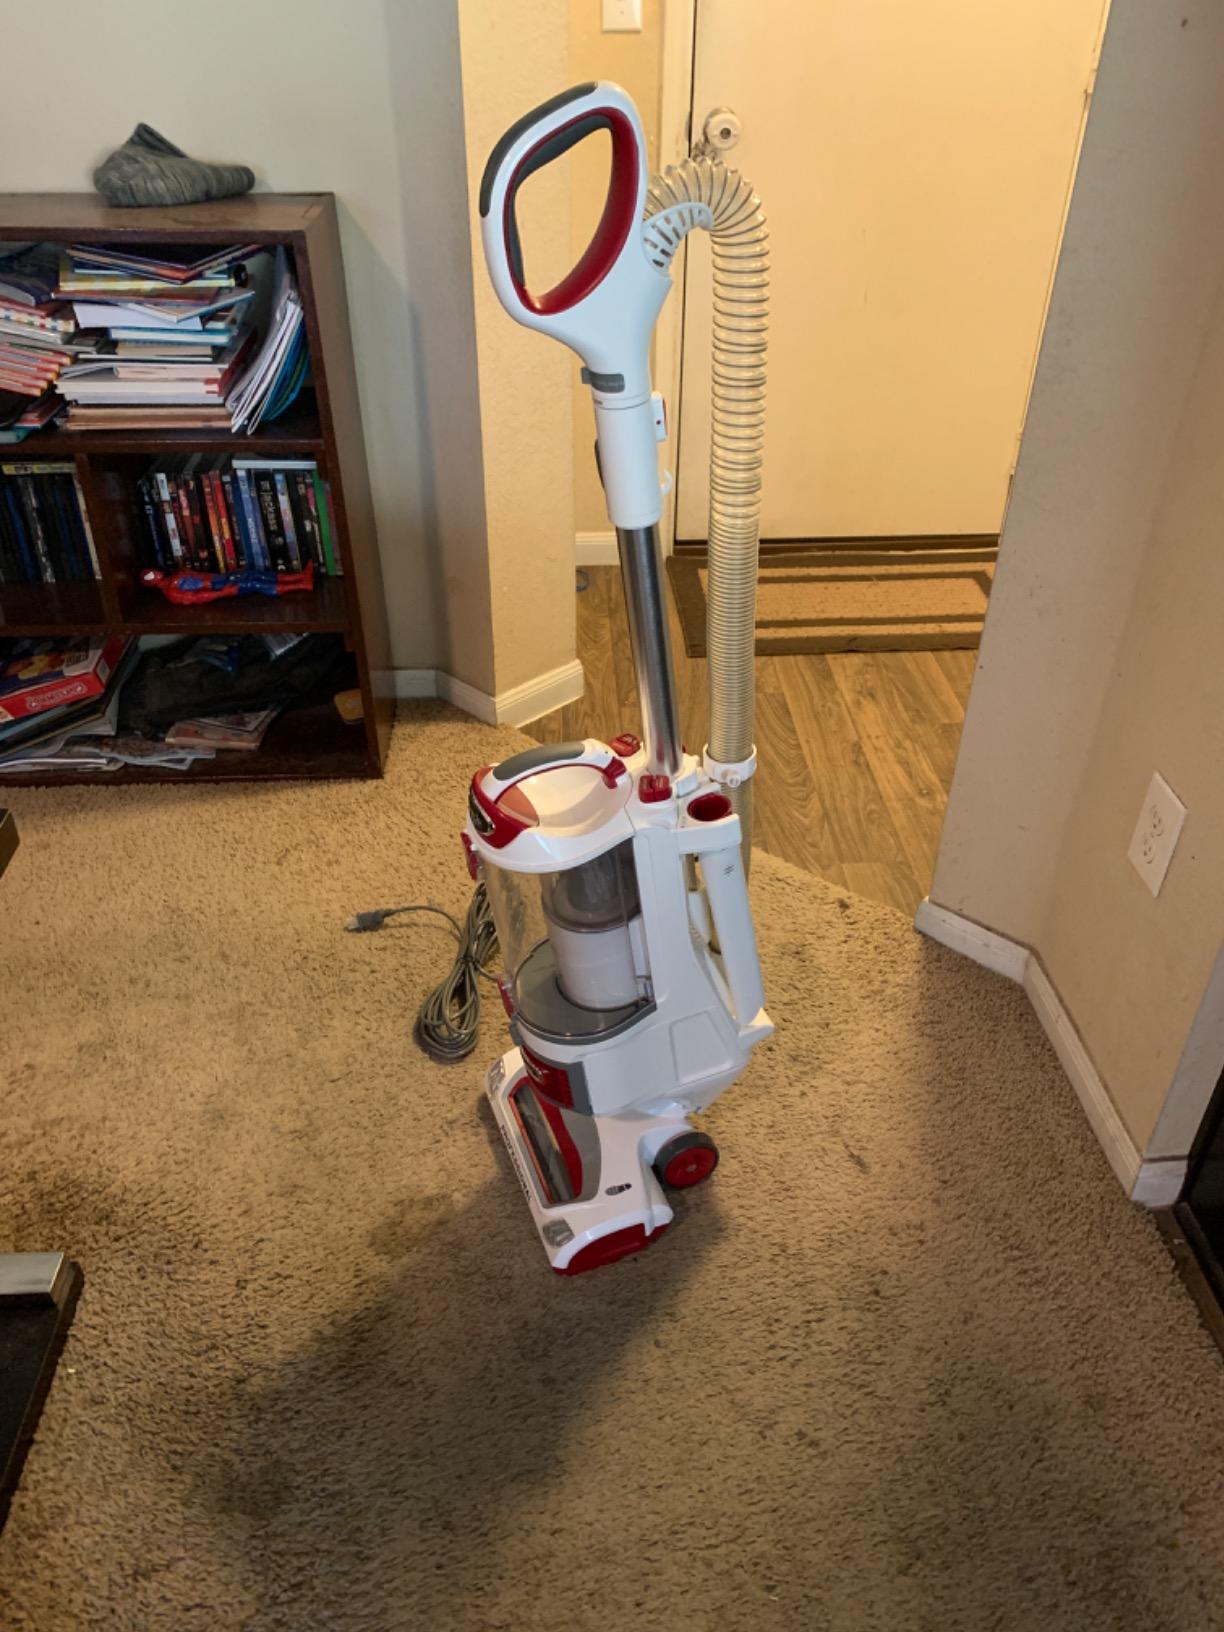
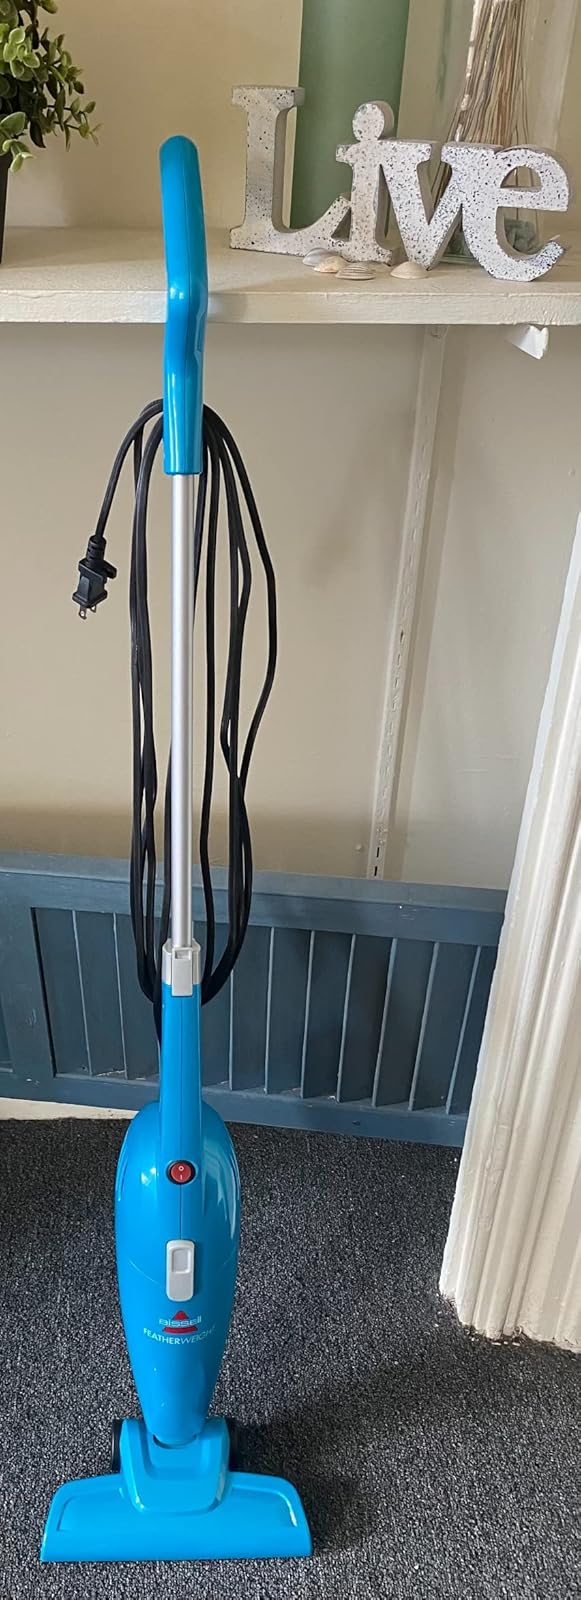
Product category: items_vacuum
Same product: no